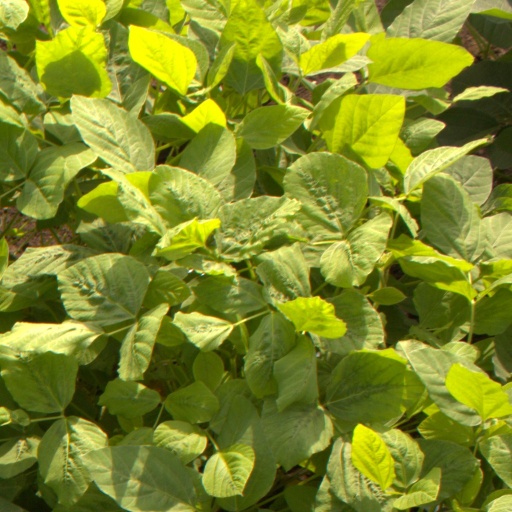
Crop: soybean